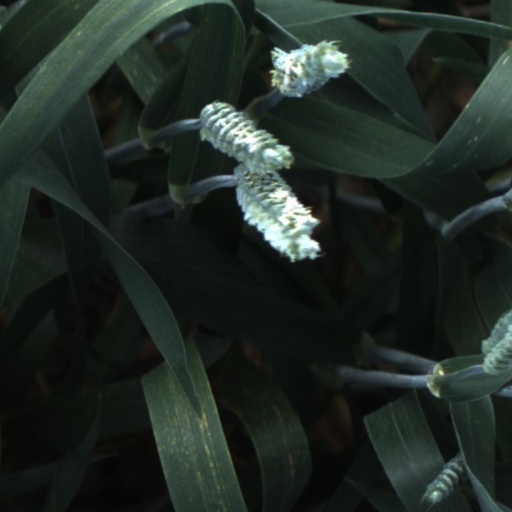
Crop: wheat